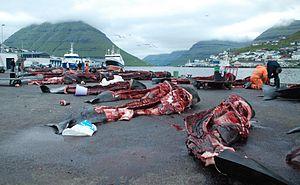
Le grindadráp, aussi nommé plus simplement le grind, est le nom donné à la tradition culturelle de chasse aux cétacés en vigueur dans les Îles Féroé. La traduction littérale du mot féroïen grindadráp est « mise à mort des baleines ». Historiquement, le grindadráp se pratiquait aussi à Terre-Neuve, au Groenland et dans d'autres archipels de l'Atlantique Nord comme les Orcades ou les Shetland mais, de nos jours, seules les Îles Féroé continuent à pratiquer cette chasse.